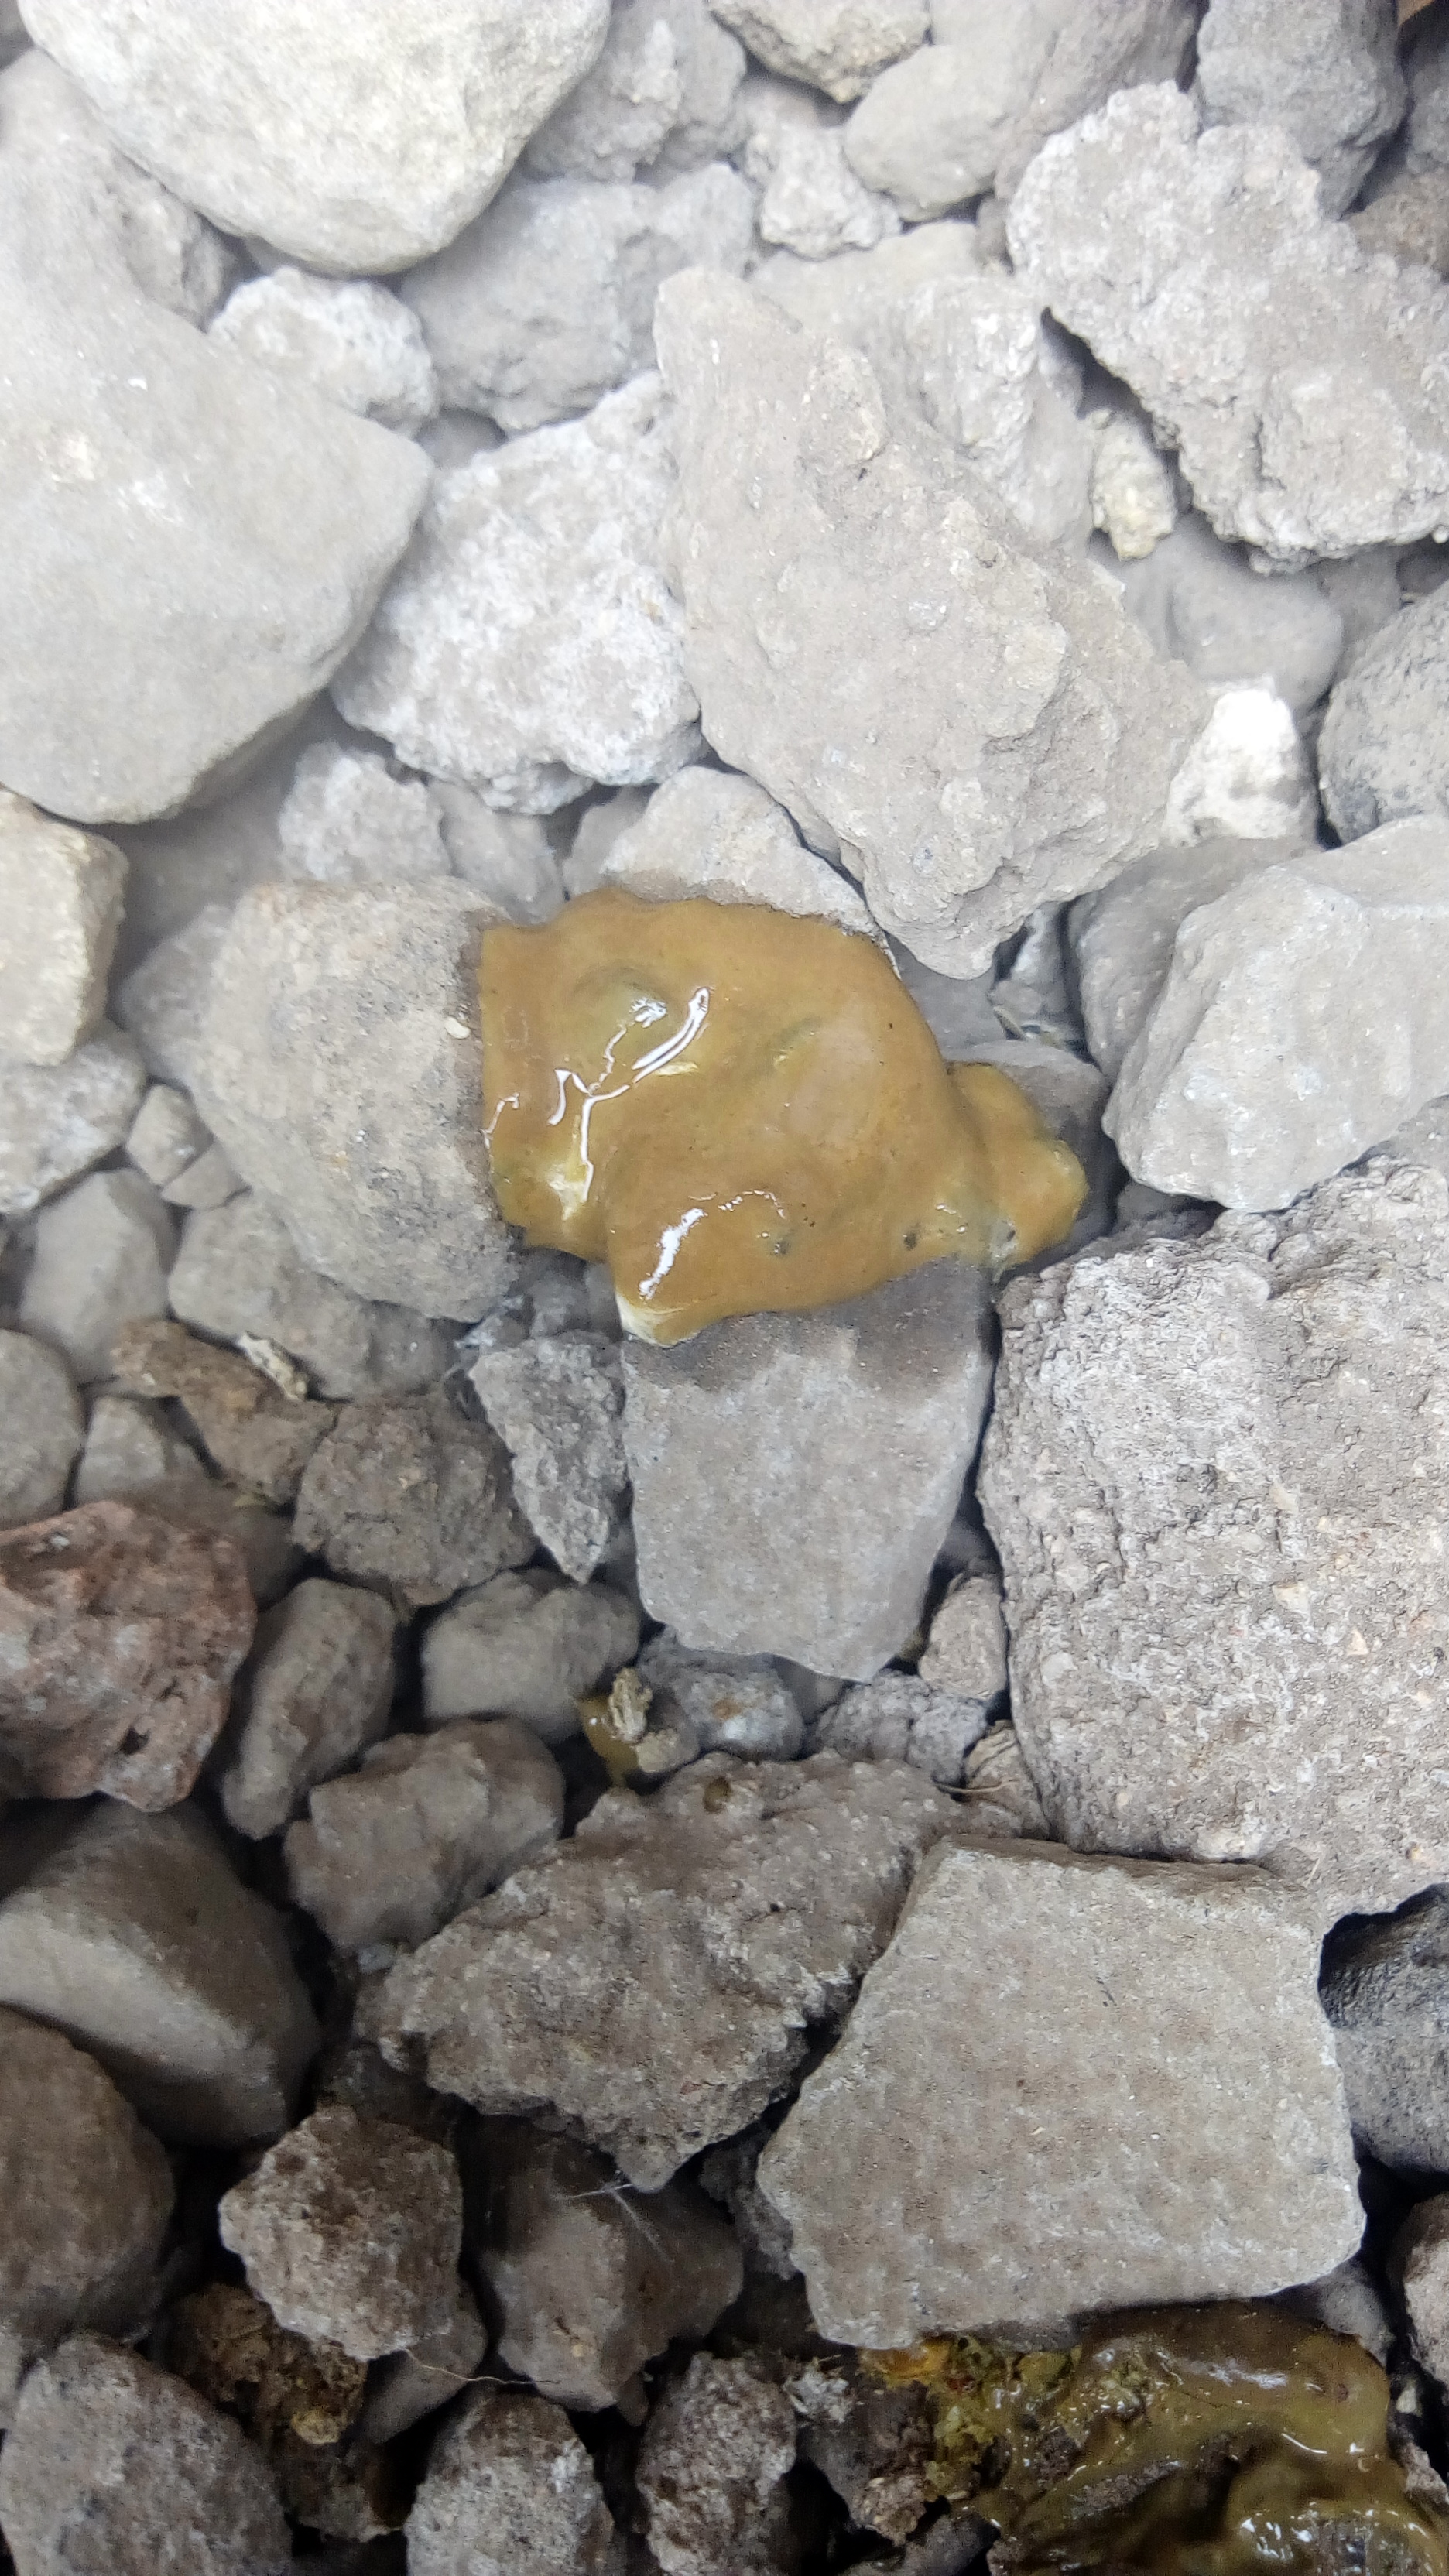
PCR-confirmed diagnosis: Coccidiosis